M23 rebellion (2012–2013)

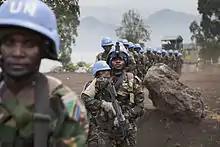
Tanzanian special forces form part of the intervention brigade

In March 2013, the United Nations Security Council authorized the deployment of an intervention brigade within MONUSCO to carry out targeted offensive operations, with or without the Congolese national army, against armed groups that threaten peace in eastern DRC. The brigade is based in North Kivu and is made up of a total of 3,069 peacekeepers. It is tasked with neutralizing armed groups, reducing the threat posed to State authority and civilian security and make space for stabilization activities.